Lone Soldier (video game)

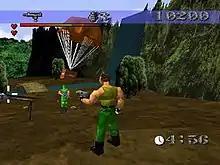
Screenshot showing gameplay, the level time limit and air supply drop.

"Lone Soldier" is a 3D polygonal action-adventure/shooter video game that puts the player in control of a lone soldier, battling enemy forces and various hazards. The player proceeds forwards through levels, with a fixed camera view and an on screen reticle for aiming weapons. The game features a semi-destructible environment, with the player being able to destroy guard towers, enemy tents and set trees on fire, which can damage enemies in the area. Weapon pickups are available throughout, allowing the player to use grenades, machine guns, bazookas, shotguns and flamethrowers. Each level has a time limit displayed in the lower right corner of the screen.